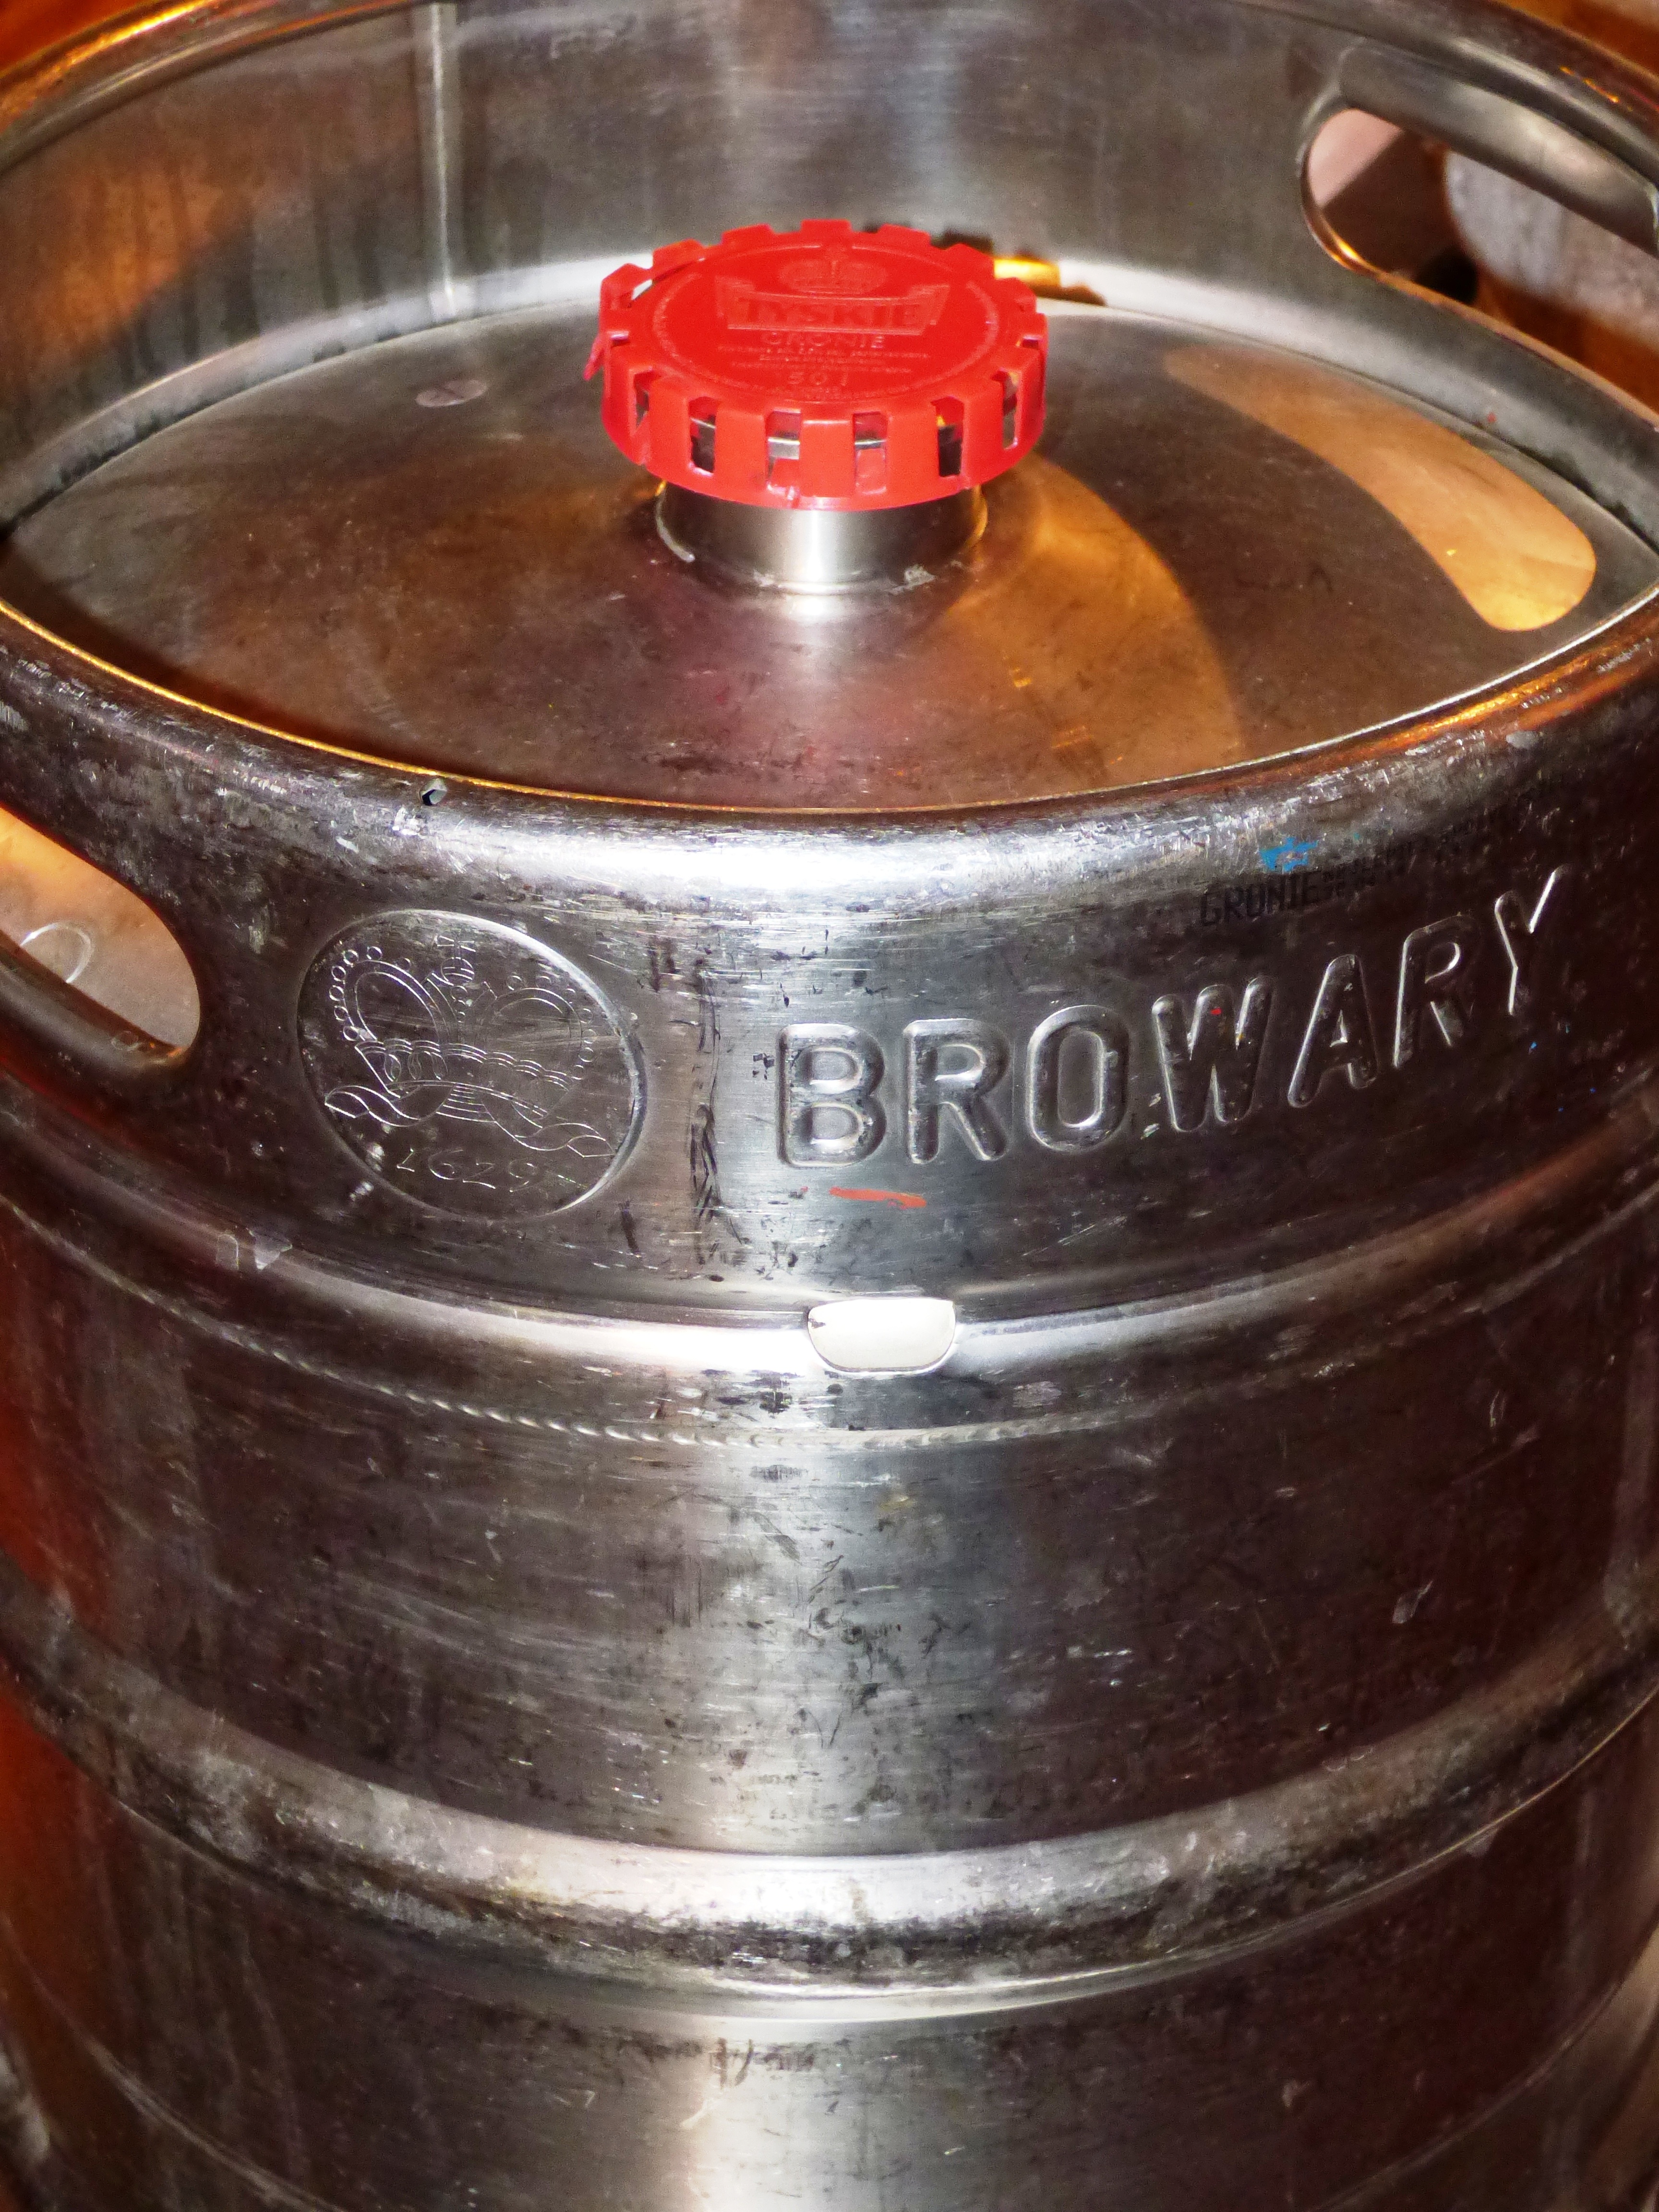
wheel, dish, food, drink, beer, can, canning, brewery, the drink, keg, man made object, the tank, drinkware